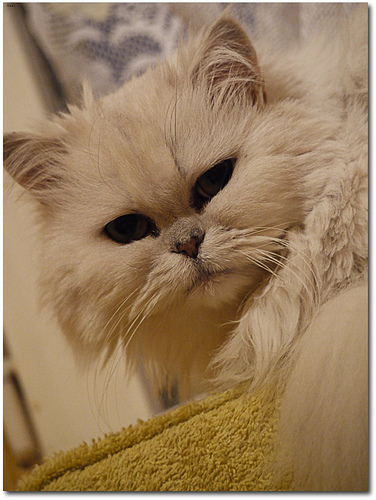
Animal: cat
Breed: Persian